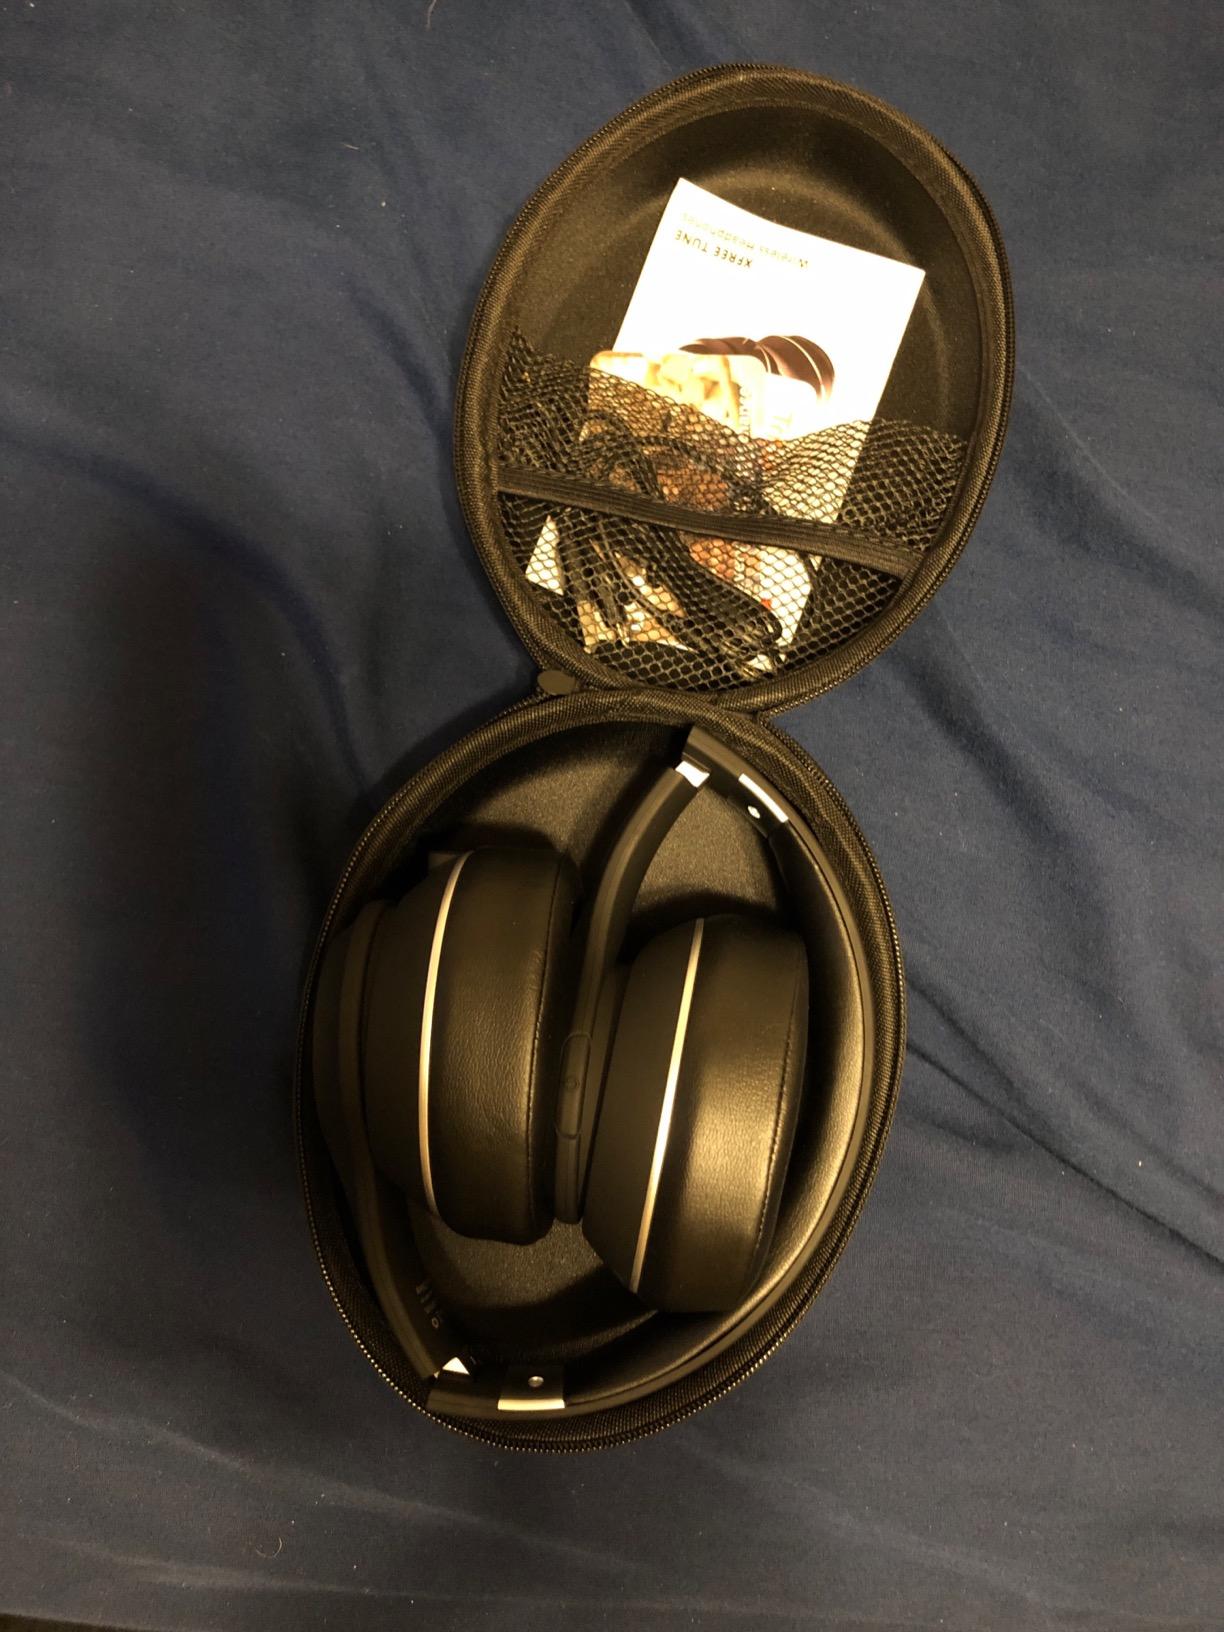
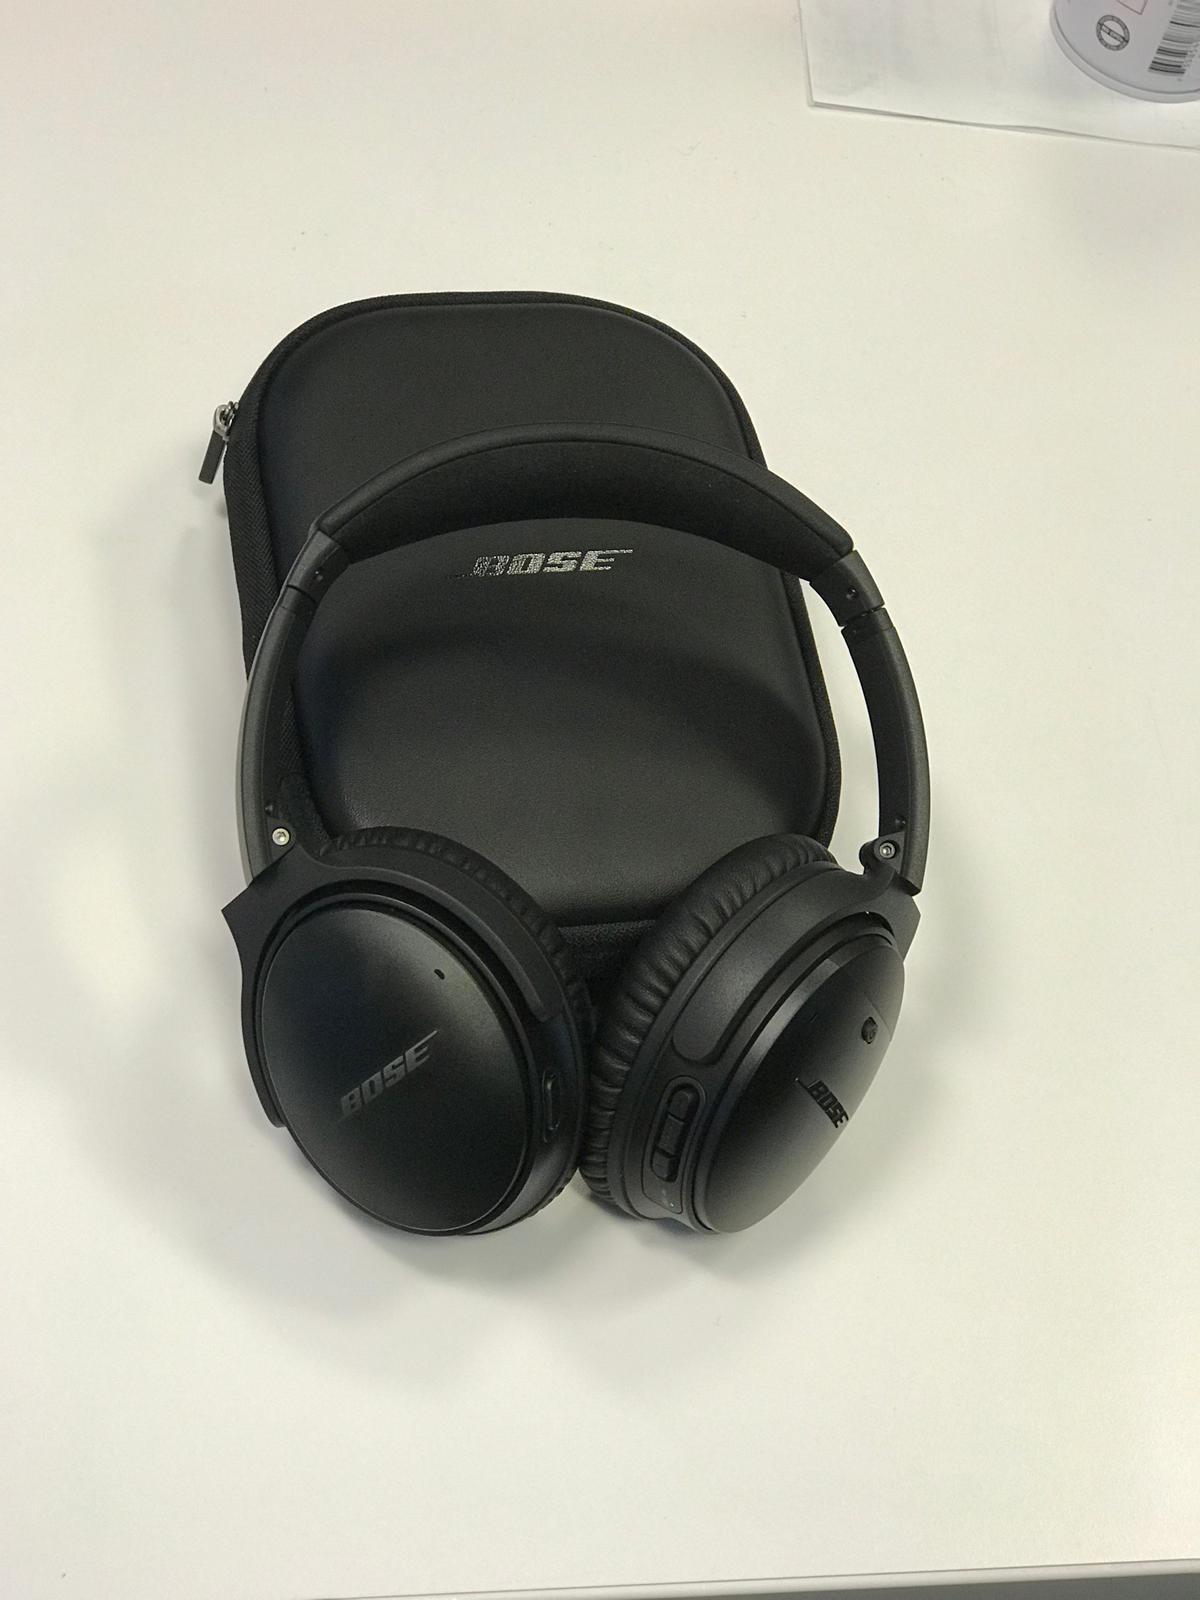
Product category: headphones
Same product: no